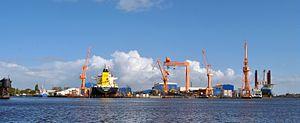
Nordseewerke Emden GmbH était une entreprise de construction navale, située à Emden dans le Nord de l'Allemagne.